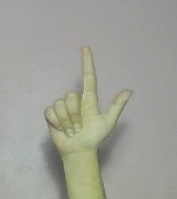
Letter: laam